Napoleon

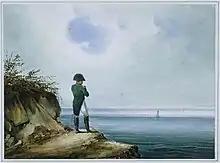
"Napoleon on Saint Helena", watercolour by Franz Josef Sandmann,

The French, pursued by the Russians, withdrew from most of Poland and Prussia over the winter of 1812–13 while both sides rebuilt their forces. Sweden and Prussia declared war on France in March 1813. In April Napoleon assumed command of an army of 200,000 troops and defeated the coalition at the battles of Lützen and Bautzen. Britain formally joined the coalition in June followed by Austria in August, but the allies were again defeated in the Battle of Dresden in August. The coalition, however, had a growing advantage in infantry, cavalry, reserves and armaments. In the largest battle of the Napoleonic wars, the coalition was victorious at the Battle of Leipzig in October. Although coalition casualties were 54,000 men, the French lost 38,000 killed or wounded and 15,000 taken prisoner. Up to 50,000 more were lost to death, illness and desertion during the French retreat to the Rhine.